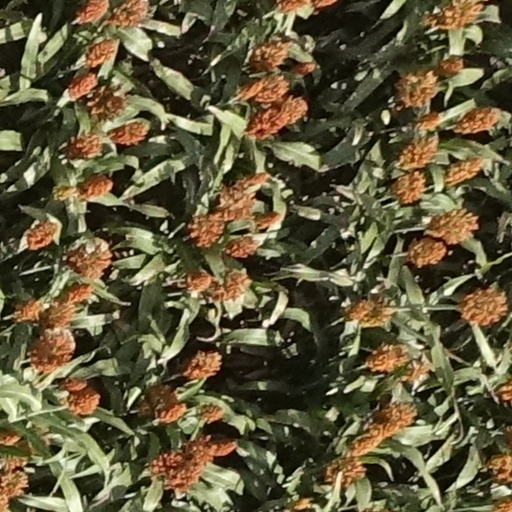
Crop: sorghum